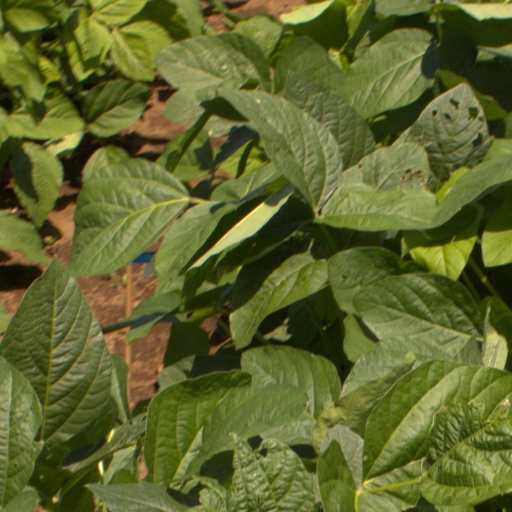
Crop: soybean